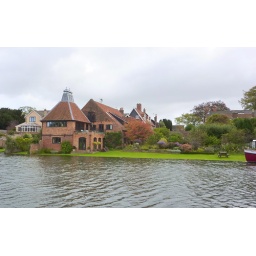
A Beautiful house and garden on the river Waveney in Beccles.